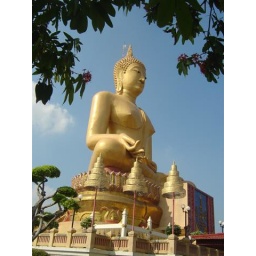
A very big out door sitting Buddha image in Singburi province